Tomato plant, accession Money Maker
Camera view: bottom (45 deg); turntable rotation: 330 degrees
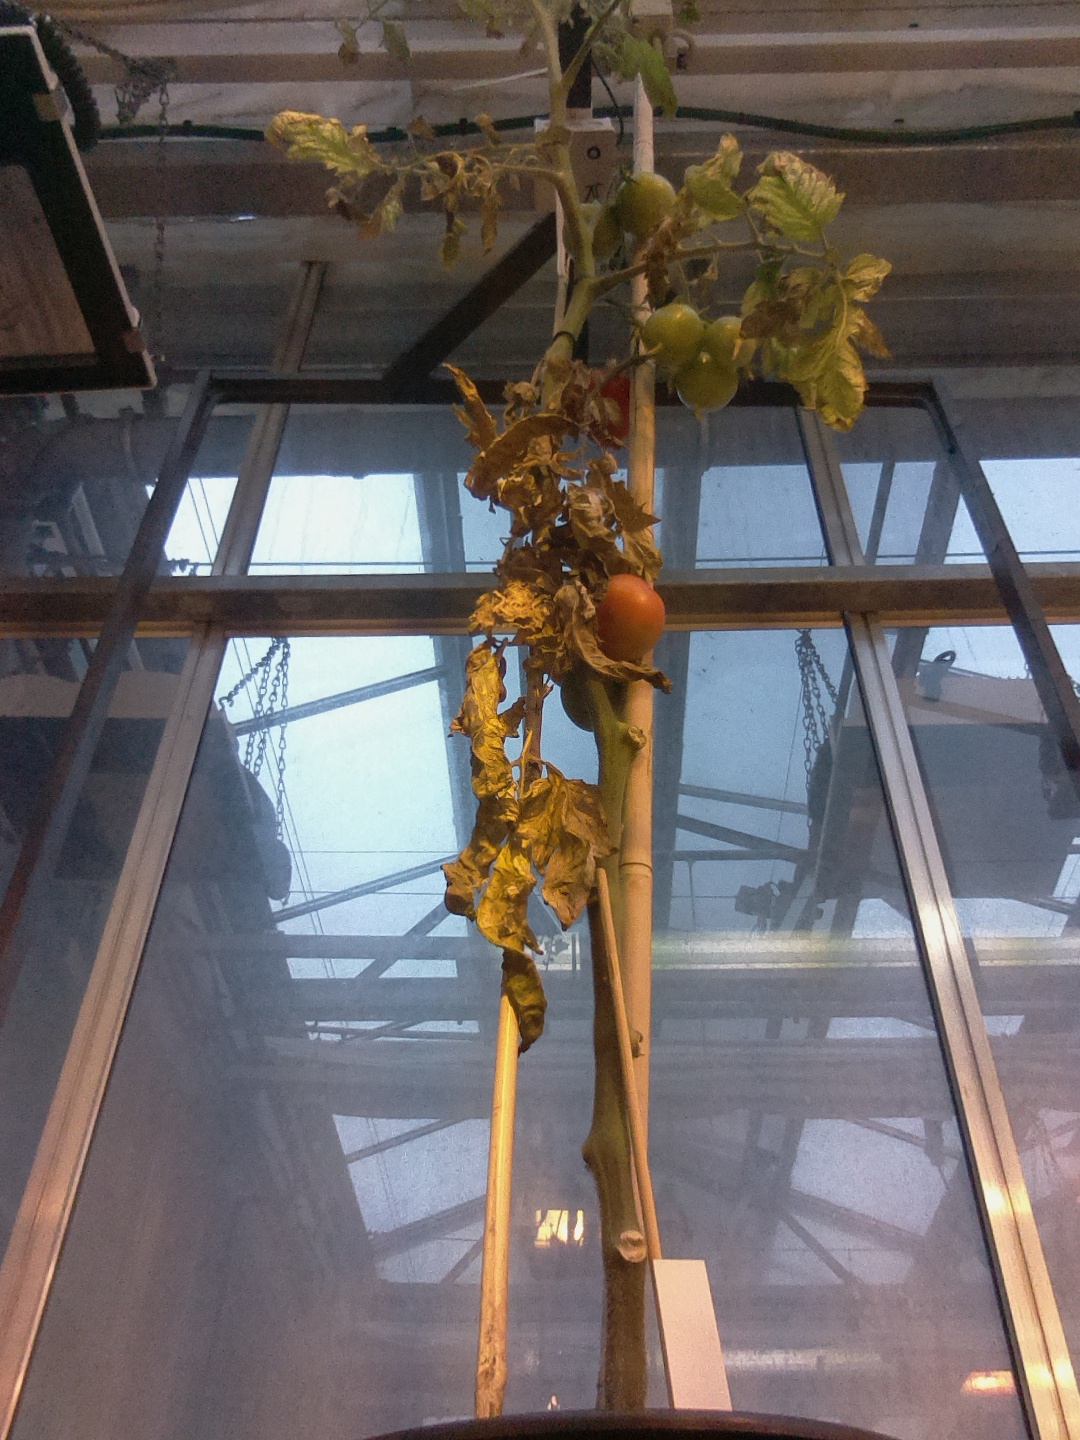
BBCH growth stage 83: 30%-40% of fruits show typical fully ripe color